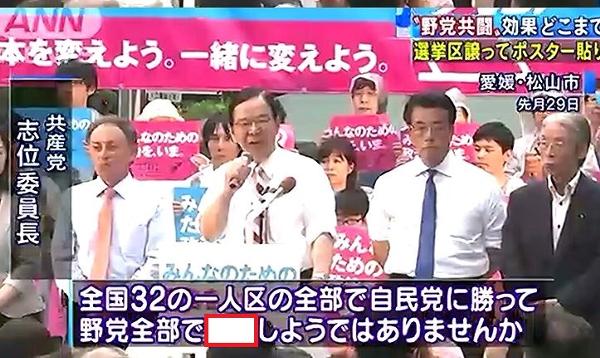
回答: やらしいこと